St. Martin Secondary School

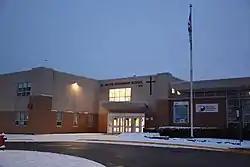
St. Martin Secondary School's Front Entrance and Facade

St. Martin Secondary School is a separate Roman Catholic secondary school located in the Erindale neighbourhood of Mississauga, Ontario, Canada. It is under the jurisdiction of the Dufferin-Peel Catholic District School Board. The current principal of St. Martin Secondary School is Maria Pallotta. The school has approximately 1088 students (2019).